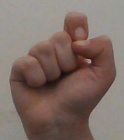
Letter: fa